Clavier-Übung III

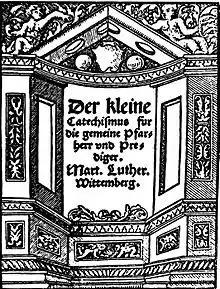
Title page of the small catechism of Martin Luther, 1529, intended for use by children

The number of chorale preludes in "Clavier-Übung III", twenty-one, coincides with the number of movements in French organ Masses. The Mass and Catechism settings correspond to the schedule of Sunday worship in Leipzig, the morning Mass and afternoon catechism. In contemporary hymn books, the Lutheran Mass comprising the troped German Kyrie and German Gloria fell under the heading of the Holy Trinity. The organist and music theorist Jakob Adlung recorded in 1758 the custom of church organists playing the two Sunday hymns "Allein Gott in der Höh sei Ehr" and "Wir glauben all an einen Gott"' in different keys: Bach uses three of the six tonalities between E and B mentioned for "Allein Gott". The organ had no role in the catechism examination, a series of questions and answers on the faith, so the presence of these hymns was probably a personal devotional statement of Bach. However, Luther's Shorter Catechism (see illustration) centres on the Ten Commandments, the Creed, the Lord's Prayer, Baptism, Office of the Keys and Confession, and the Eucharist, the exact subjects of Luther's own six catechism chorales. In Bach's part of Germany, these catechism hymns were sung at school assemblies on weekdays, with the Kyrie and Gloria on Sundays. Luther's hymn book contains all six of the chorales. However, it is more likely that Bach used these hymns, some of them Gregorian in origin, as a tribute to the main precepts of Lutheranism during the special bicentenary year of Luther's 1539 sermon in the Thomaskirche, Leipzig. The main texts for Lutherans were the Bible, the hymn book and the catechisms: Bach had already set numerous biblical texts in his cantatas and passions; in 1736 he had helped prepare a hymn book with Georg Christian Schemelli; finally in 1739 he set the catechism hymns (see earlier illustration of title page) as organ chorale preludes.